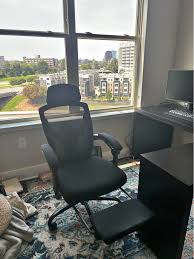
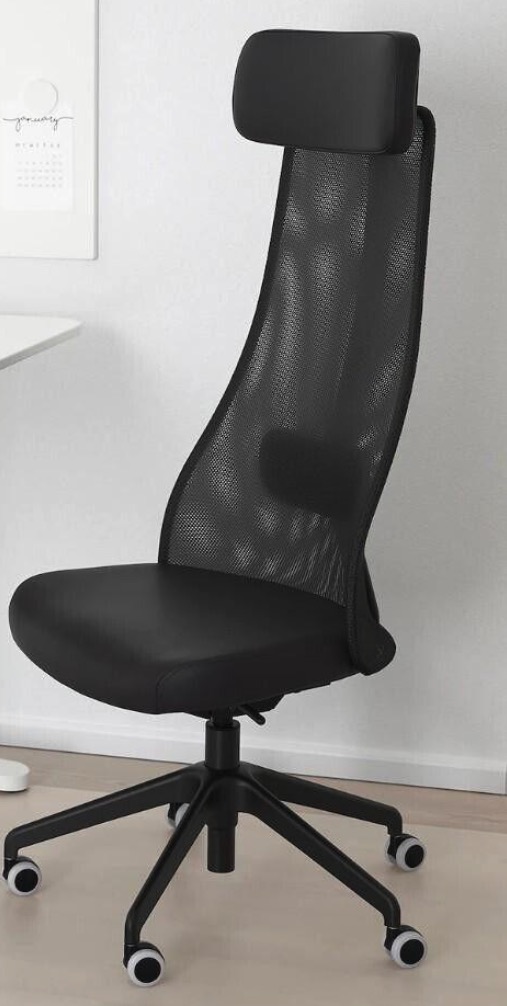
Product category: items_chair
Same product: no